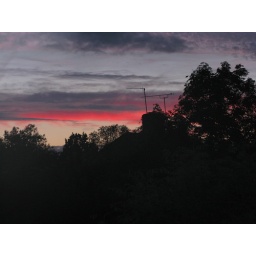
A bright red streak of sun on clouds in an evening sky.